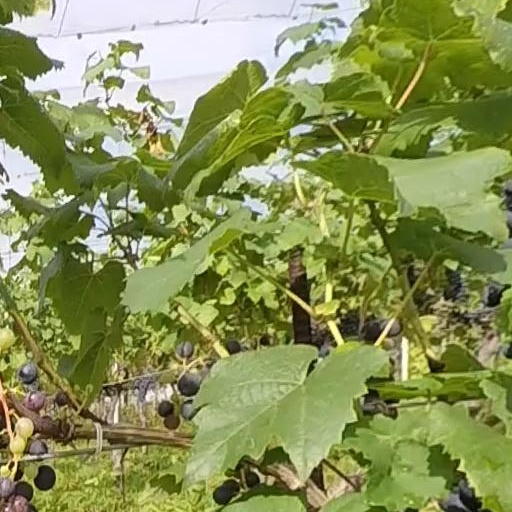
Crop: grape